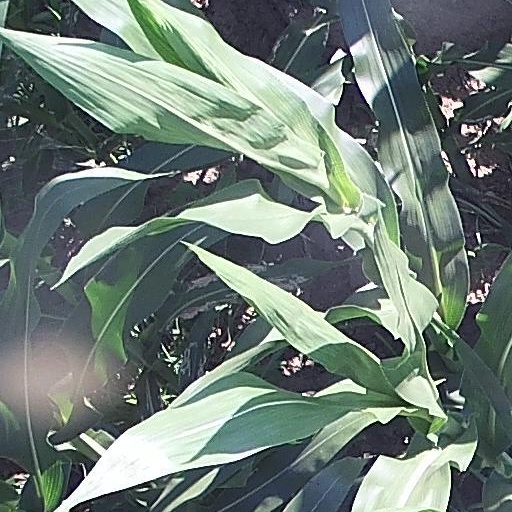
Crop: maize; corn